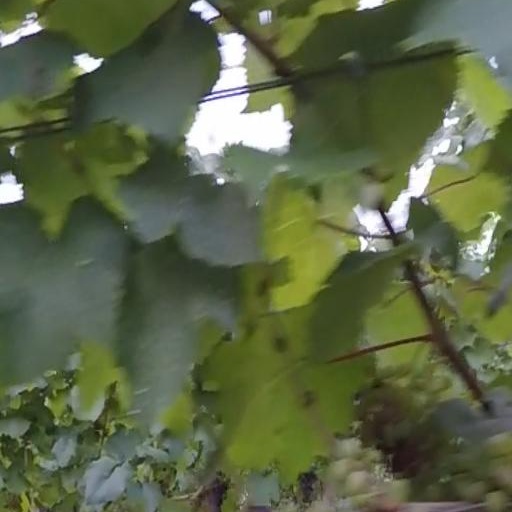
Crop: grape